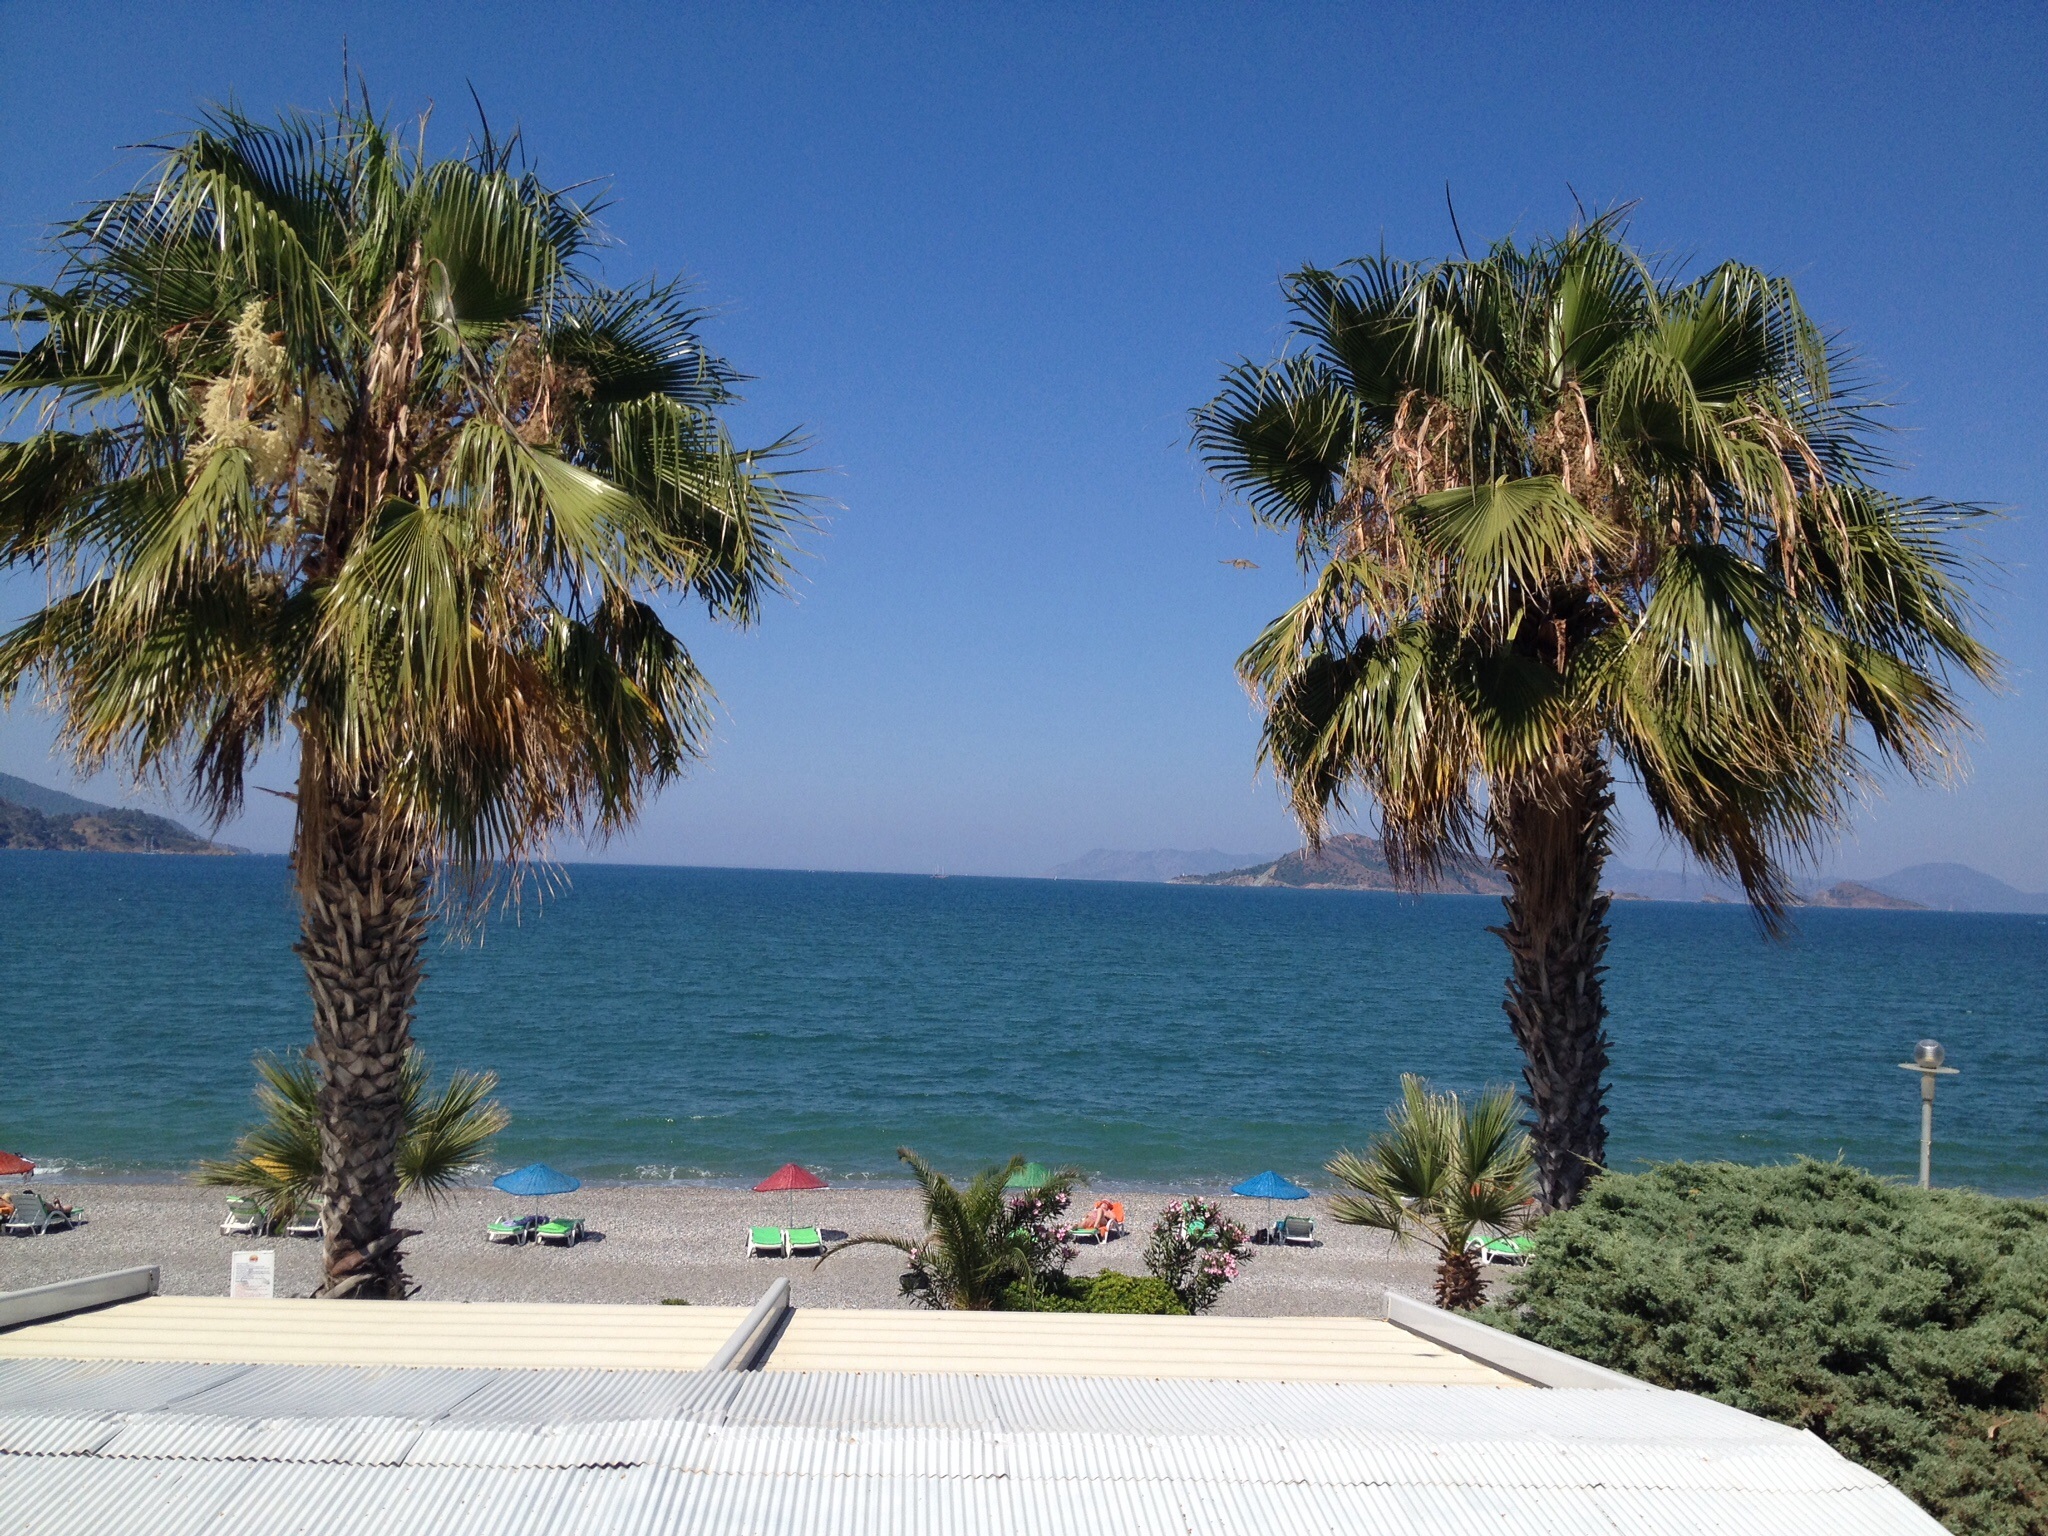
beach, sea, coast, tree, ocean, villa, summer, vacation, lagoon, bay, island, property, resort, holidays, estate, caribbean, palm trees, tropics, cape, roof terrace, arecales, palm family